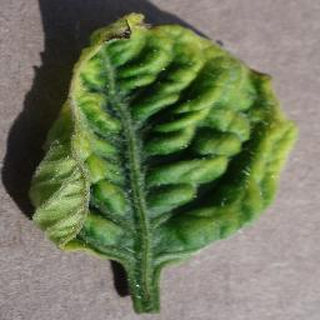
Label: tomato_yellow_leaf_curl_virus